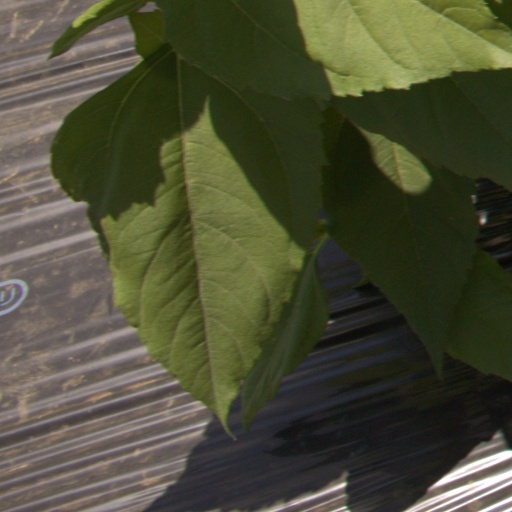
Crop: Jerusalem artichoke